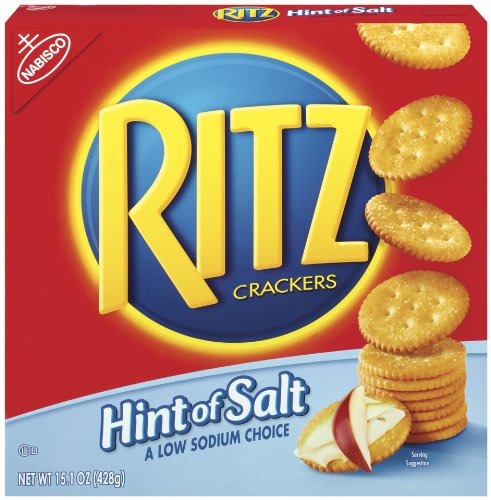
Item Name: Ritz Crackers, Hint of Salt, 15.1-Ounce (Pack of 4)
Bullet Point 1: A low sodium choice.
Bullet Point 2: Kosher Dairy
Bullet Point 3: Pack Of 4
Value: 60.4
Unit: Ounce

Price: 3.885